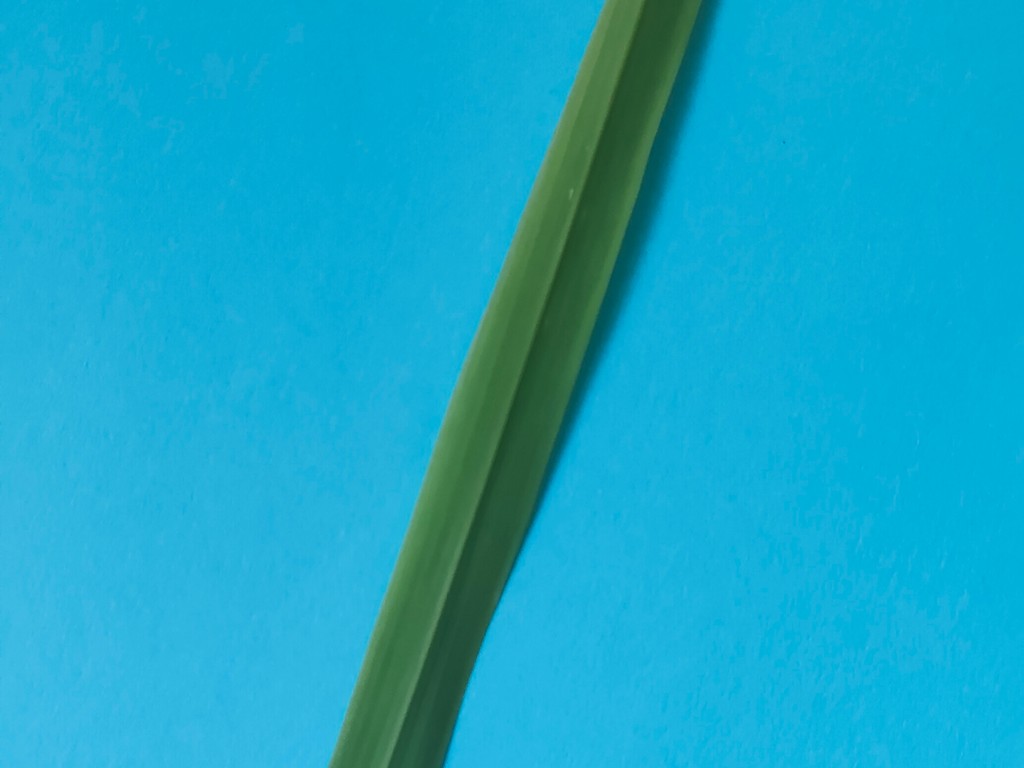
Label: Healthy